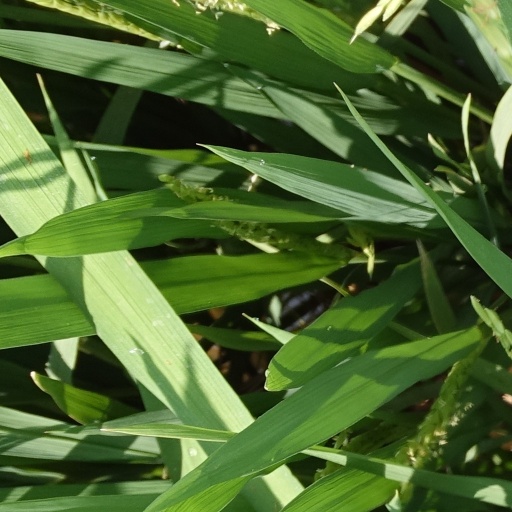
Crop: rice